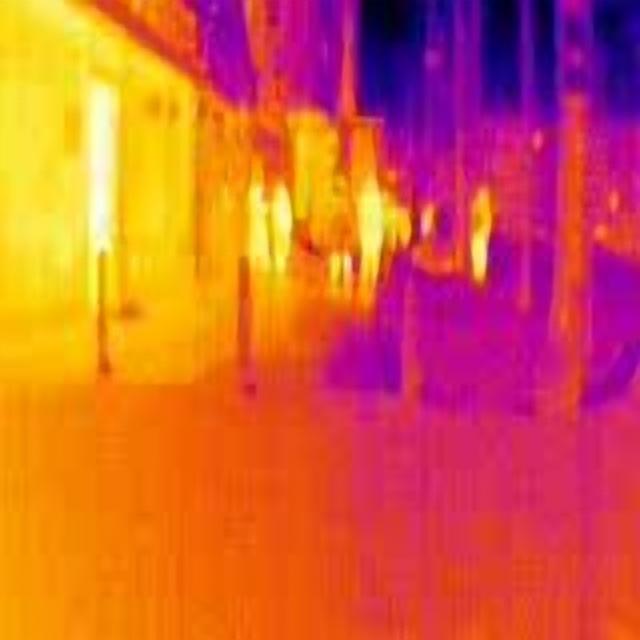
Detected objects:
label: person
label: person
label: person
label: person
label: person